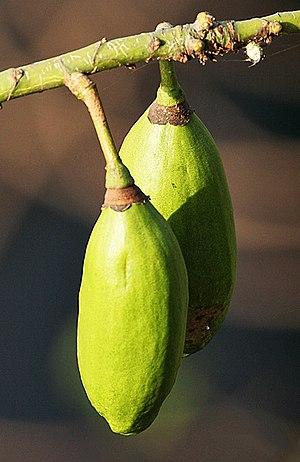
Le Ceiba pentandra, ou Fromager, Fwomajyé, mapou wouj aux Antilles françaises, Kapokier ou Arbre à kapok bois coton, est une espèce d'arbre de la famille des Bombacaceae selon la classification classique, ou de celle des Malvaceae selon la classification phylogénétique.
Le kapok, en malais kapuk, est une fibre végétale que l'on tire de fruits de plusieurs arbres de la famille des Bombacaceae. On utilise plus particulièrement ceux de Ceiba pentandra, le kapokier, un grand arbre des zones tropicales, originaire de Java. Ceux de Bombax ceiba, un autre fromager, peuvent également être employés.